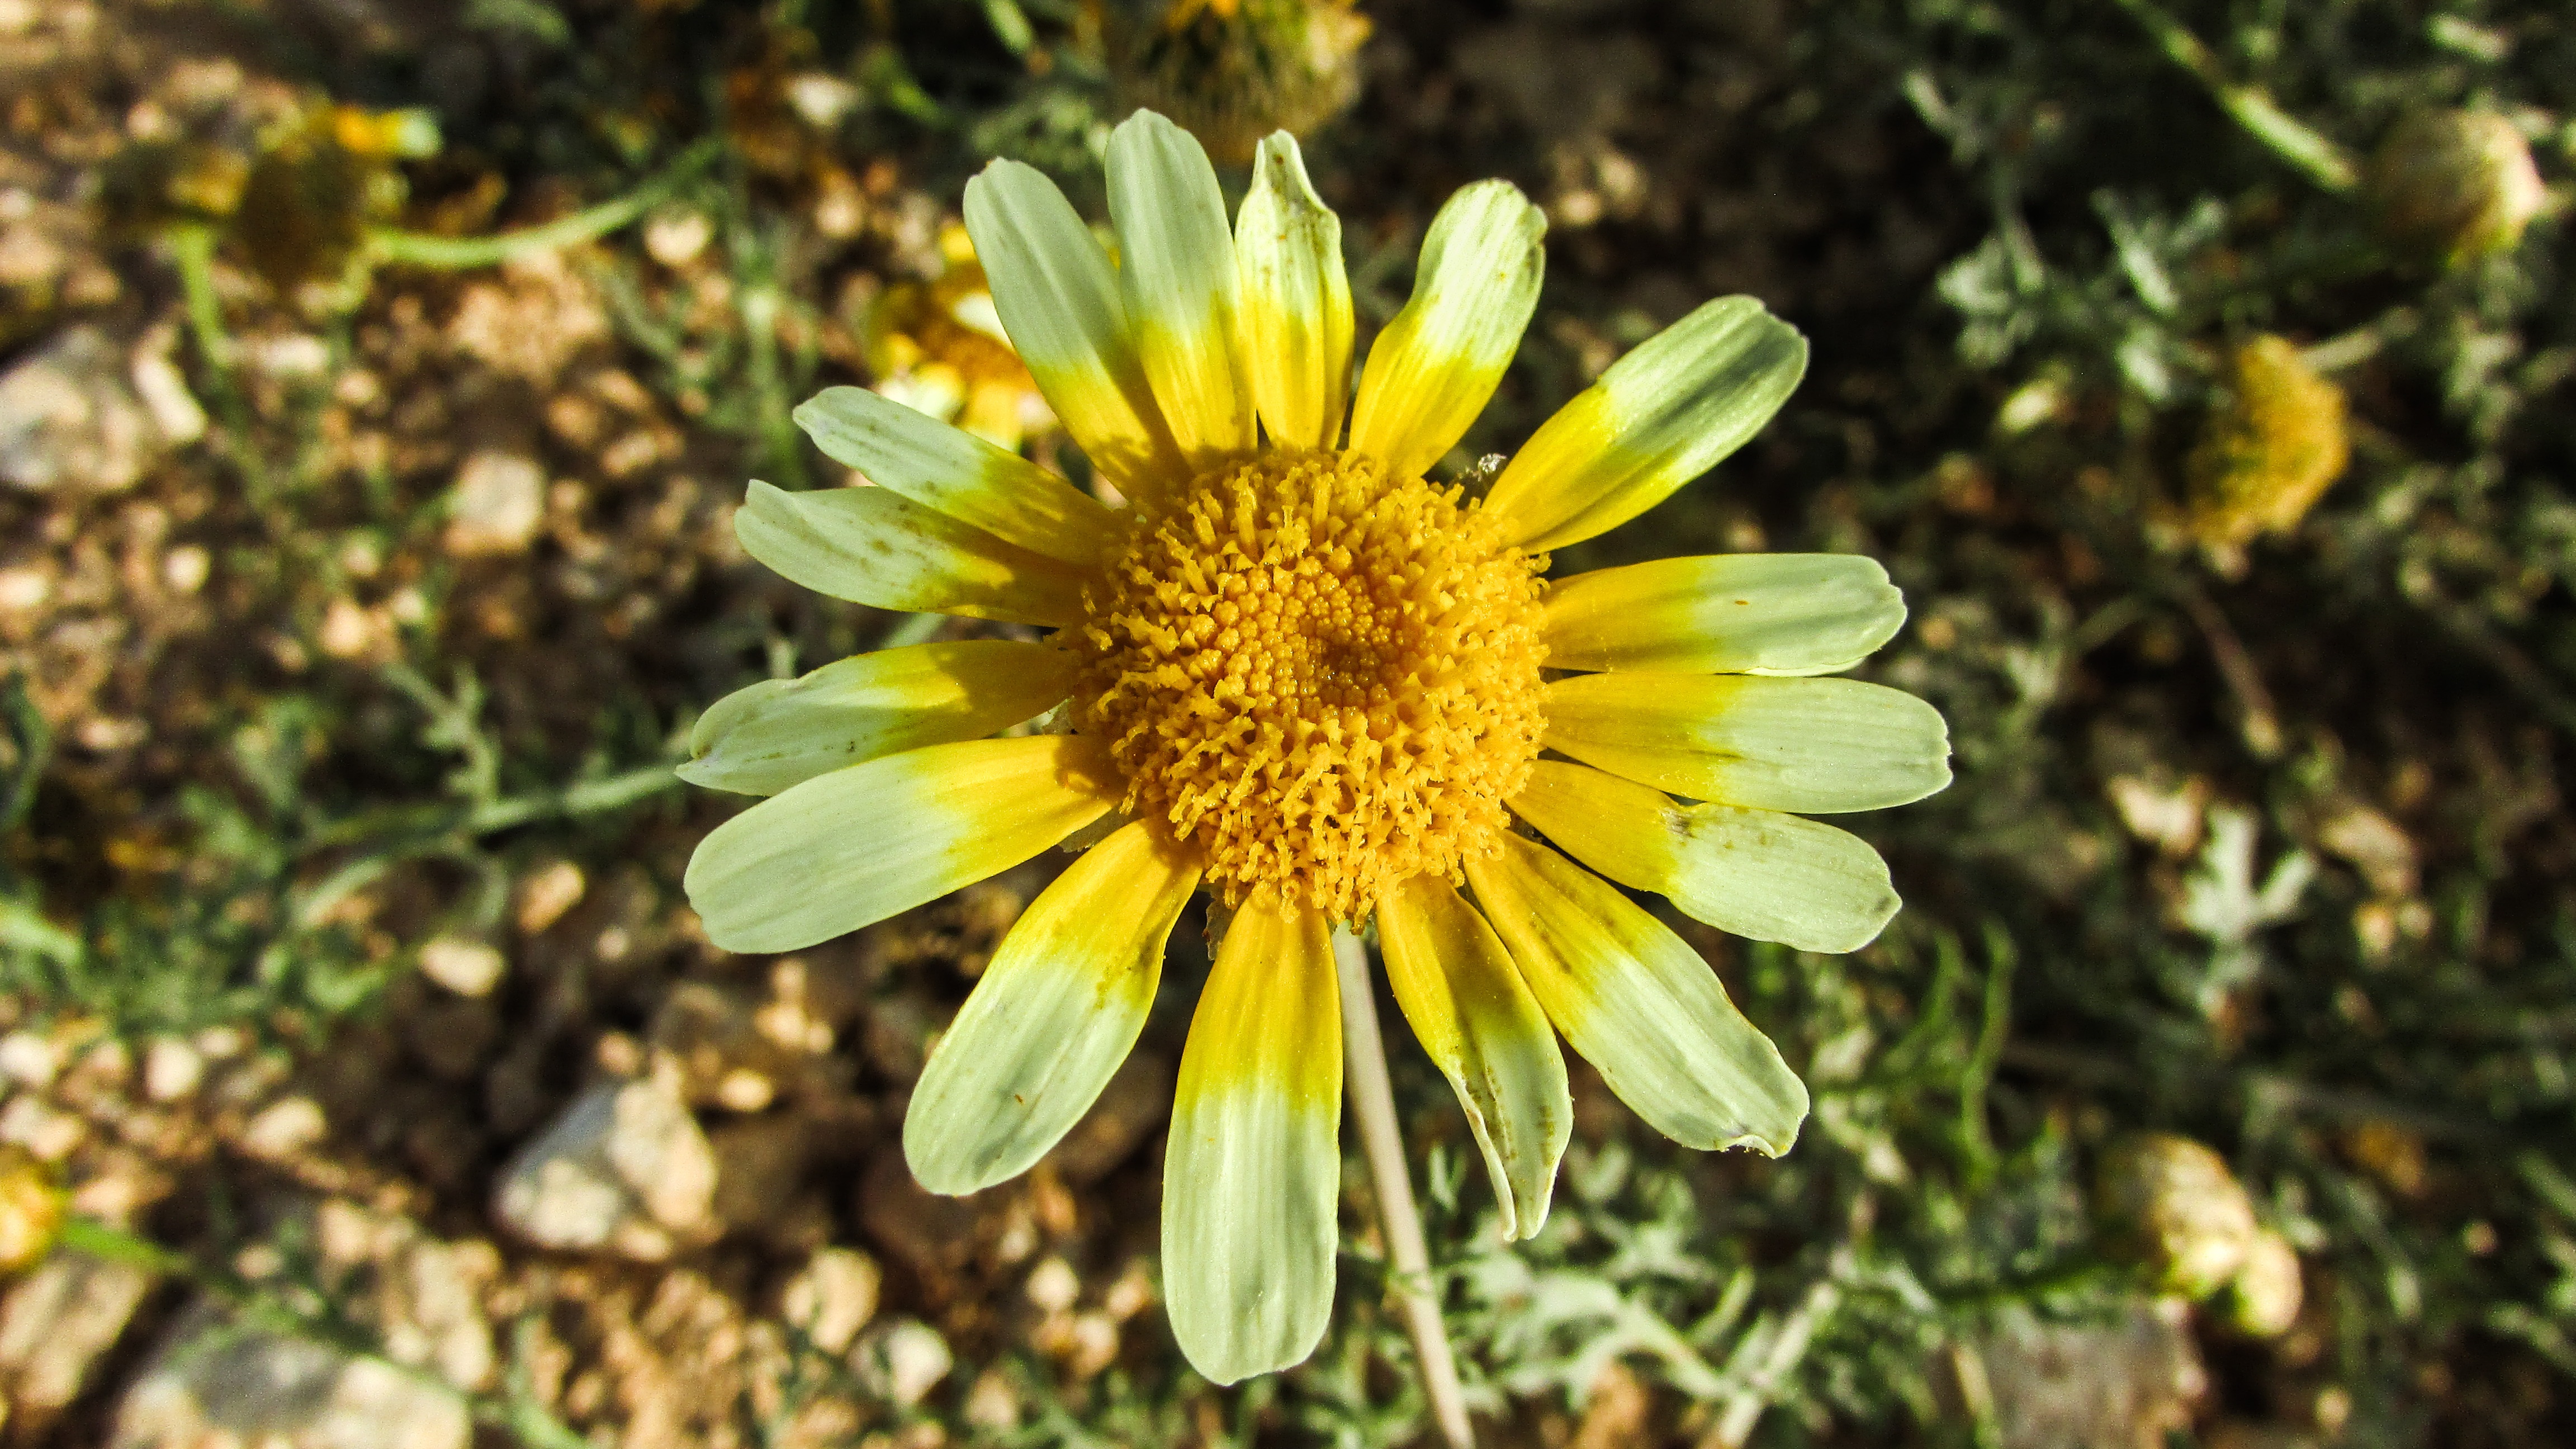
nature, blossom, plant, meadow, flower, petal, daisy, spring, botany, yellow, flora, wildflower, macro photography, flowering plant, daisy family, oxeye daisy, land plant